Calcutta Cricket and Football Club

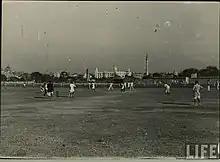
Cricket being played by Europeans, an undated photograph of Calcutta Cricket Club ground.

Run by the British officials since its inception in 1872, "Calcutta Football Club" became the first of the three European football clubs, others being Calcutta Rangers and Dalhousie AC. They soon emerged as one of the leading football teams in the Bengal Presidency. It was then consisting of European players, and enjoyed fierce rivalry predominantly with indigenous outfit Mohun Bagan. Calcutta Football Club stayed away from Trades Cup, the country's first open football tournament because members felt that their "enjoyment of the sport would be impaired if they join the competitive fray", it was instrumental in instituting the Indian Football Association (IFA) in Calcutta very much on London lines. The team for the first time was defeated by Mohun Bagan in 1923 in the return leg of CFL, but managed to clinch both the league and IFA Shield titles in that season.